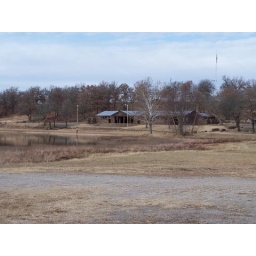
The swim beach is located just in front of the bath house.